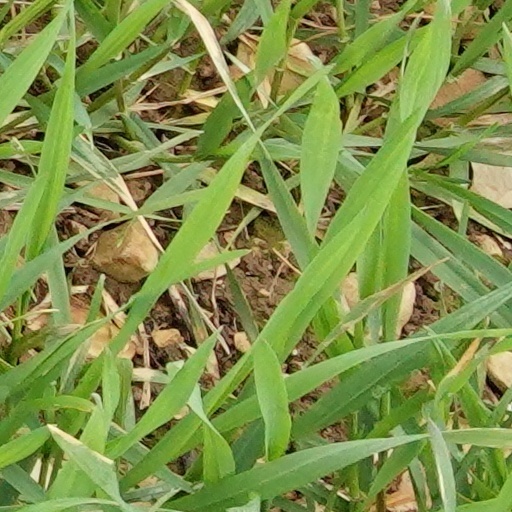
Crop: wheat